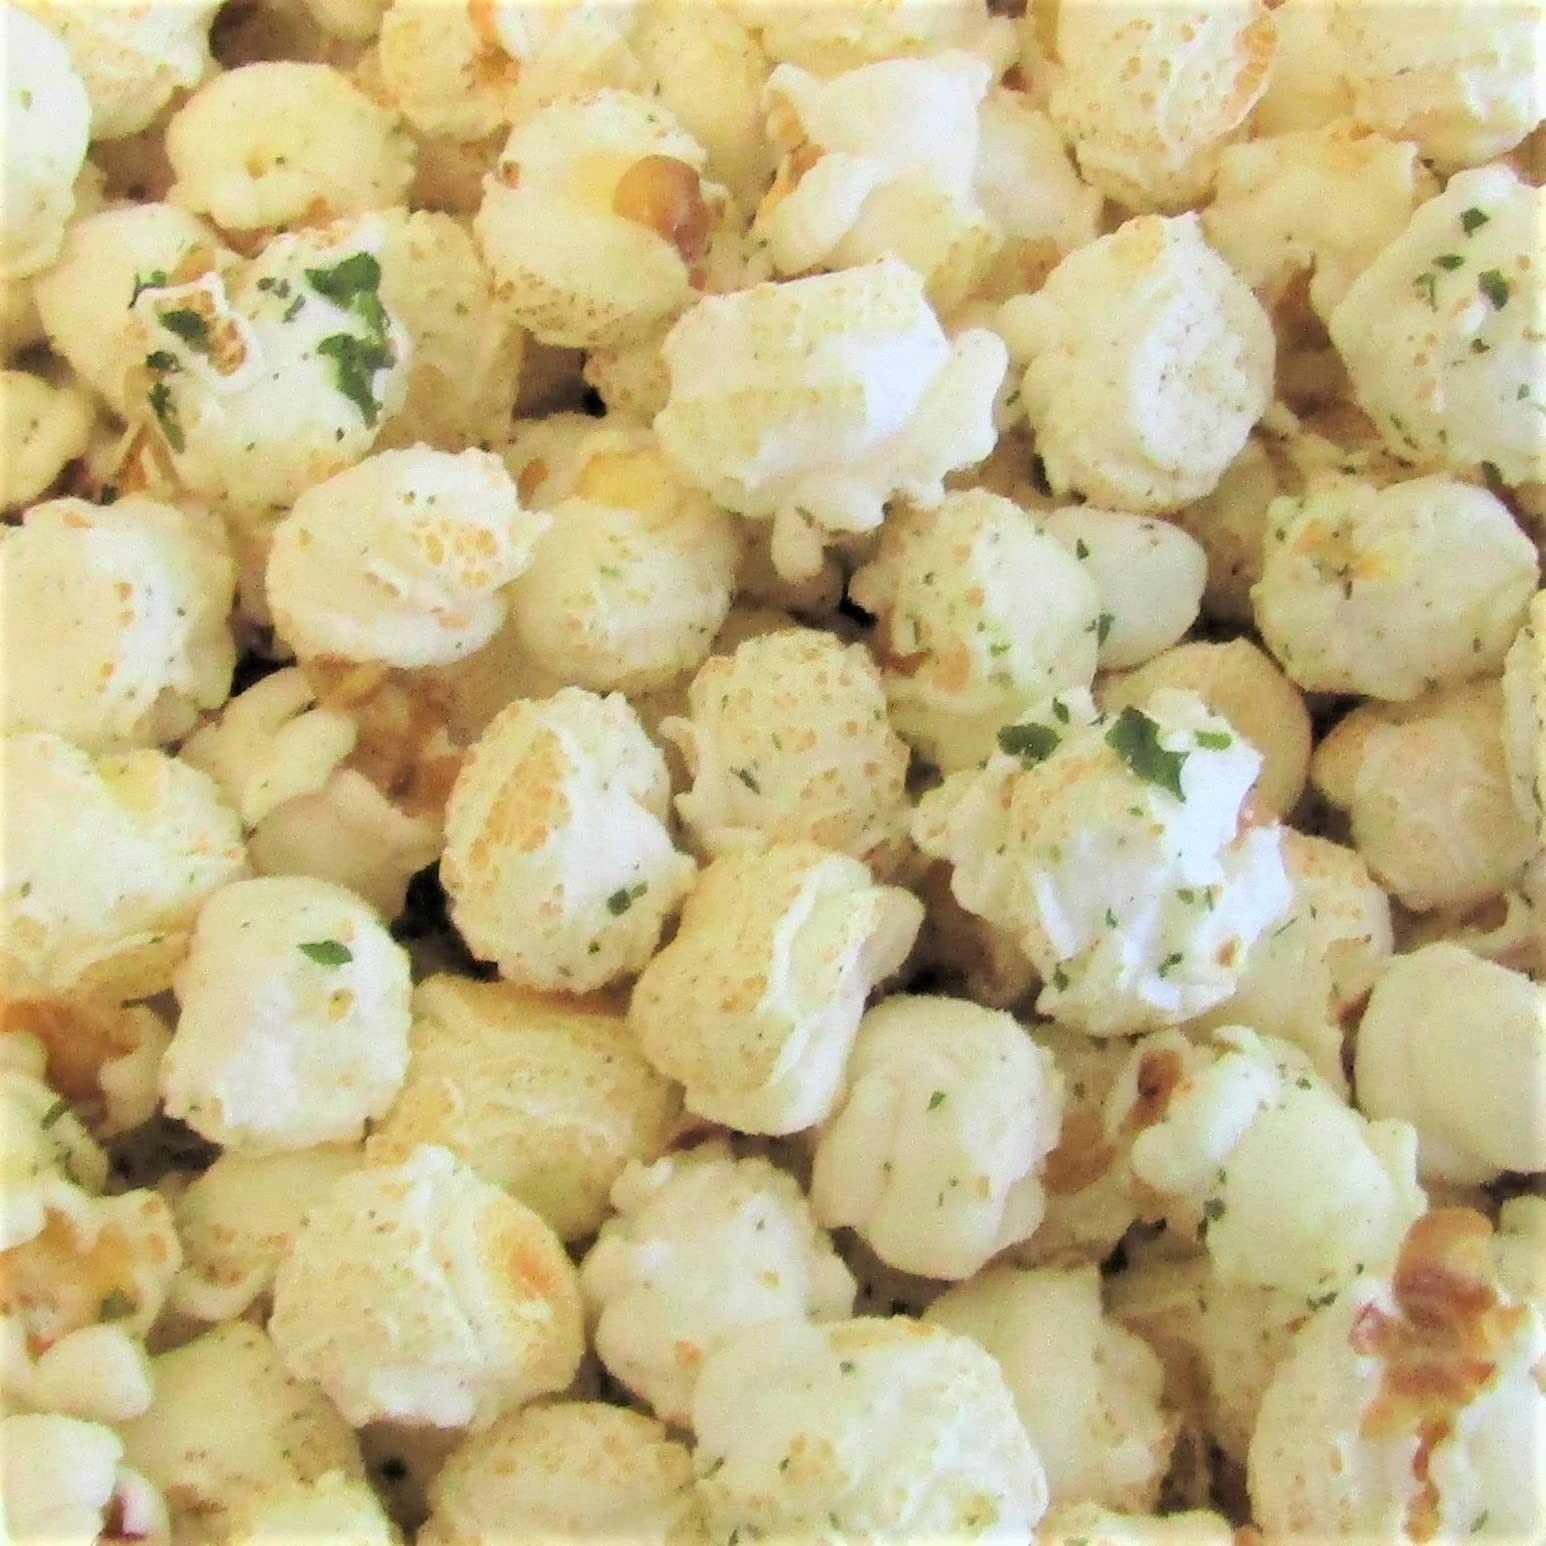
Item Name: Gourmet Jalapeno Popcorn by It's Delish, 8 Oz Bulk Bag | Vegan Jalapeño Cheese Flavored Popcorn | Air Popped Pop Corn Healthy Snacks for Movie Night Snack, Party | Gluten Free, Non-Dairy, Kosher
Bullet Point 1: 🍿 DELICIOUS GOURMET POPCORN – Our Jalpeno popcorn is like tradditional kettle corn but with a spicy kick, giving you the vibrant flavor and crunch with every popcorn kernel you pop into your mouth to give you the most exciting and tasty popcorn.
Bullet Point 2: 🍿 FRESH POPCORN FOR EVERYDAY SNACK – Air-popped Popcorns are simply yummy and light on the stomach too. So, whenever you feel like having a snack, open It’s Delish’s large bag of popcorn and enjoy.
Bullet Point 3: 🍿 MOUTHWATERING MOVIE NIGHT SNACKING – Forget the traditional salty popcorn whenever you want to watch a game and chill. Get our delicious flavored popcorn. Simply dig in and enjoy your movie night with this bulk Jalapeno popcorn.
Bullet Point 4: 🍿 FRESHLY MADE AIR POPPED POPCORN – Air popped corn is fun and healthy too! Healthy popcorn is not oil cooked and makes for yummy keto and gluten free snacks. Similar to real cheddar popcorn, this one is not made with real butter or dairy ingredients, yet delish'ious!
Bullet Point 5: 🍿 CERTIFIED KOSHER OU PARVE – When you go on an adventure, take our gourmet popcorn with you. Take it along on your slumber parties, movies night at your friends or family’s place, or surprise a popcorn lover and indulge!
Product Description: <p><b> Gourmet Jalapeño Cheese Style Popcorn by It's Delish, 8 Oz Bulk Bag</b></p> <p> Gourmet Jalapeno pop corn is lightly salted and spiced makes for a wonderful tasty snack! Its fresh, fluffy and crunchy. Try our gourmet popcorn made in-house hosting industry-leading equipment by our world-class popcorn experts. </p> <p>Stock up to have ready for daily snacking at home or office when your inner munch and crunch gives its calling. Share some with family and friends and fill up serving bowls for your parties and events. Our gourmet jalapeño flavor popcorn makes for a healthy snack being that its air popped, not oil cooked, and its also gluten free, kosher, and vegan too - since its not made with real cheddar cheese! Bon Apetit!</p> <p><b>About It's Delish!</b></p><p>It's Delish was established in 1992 and is located in North Hollywood, California. It's Delish is a food manufacturer and distributor who produces over 500 gourmet food products including popcorns, licorice, sour belts, taffies, caramels, Jordan almonds, chocolates, nuts, fruits, trail mixes, spices, and the spice blends. It's Delish also produces organics and all-natural products. We give you the opportunity to order from the factory direct!</p><p>It's Delish! prides itself on the four pillars that are at the foundation of everything we do.</p><p>Innovation Quality Value Service</p>
Value: 1.0
Unit: Ounce

Price: 19.99